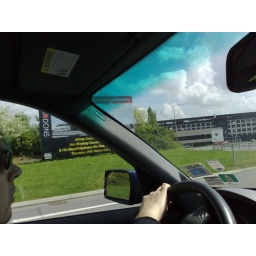
THis was taken on the way to Ikea, the yellow flowers are cool against the green